Bosnia and Herzegovina in the Eurovision Song Contest 2010

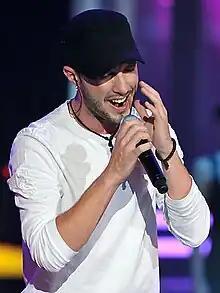
Vukašin Brajić was internally selected to represent Bosnia and Herzegovina in the Eurovision Song Contest 2010

On 24 November 2009, BHRT opened the submission period for artists and composers to submit their entries for consideration up until a 20 December 2009 deadline. Artists were required to be citizens of Bosnia and Herzegovina, while songwriters could be of any nationality. 42 valid submissions out of 60 were received at the closing of the deadline and on 11 January 2010, BHRT announced that they had internally selected Vukašin Brajić to represent them in Oslo with the song "Munja i grom", written by Dino Šaran. Brajić previously attempted to represent Serbia in the Eurovision Song Contest 2009 as part of OT Band, placing second in their national final with the song "Blagoslov za kraj". The eight-member selection committee that selected Brajić and the song to be performed at the contest consisted of Dejan Kukrić (Bosnian Head of Delegation at the Eurovision Song Contest), Jasmin Ferović (music editor at BH Radio 1), Adnan Mušanović (music producer of MP BHRT), Zoran Nikolić (assistant professor at the University of Banja Luka Academy of Arts), Amira Medunjanin (musician), Ismet Arnautalić (producer), Vesna Andree-Zaimović (musicologist) and Vlado Podany (musician).